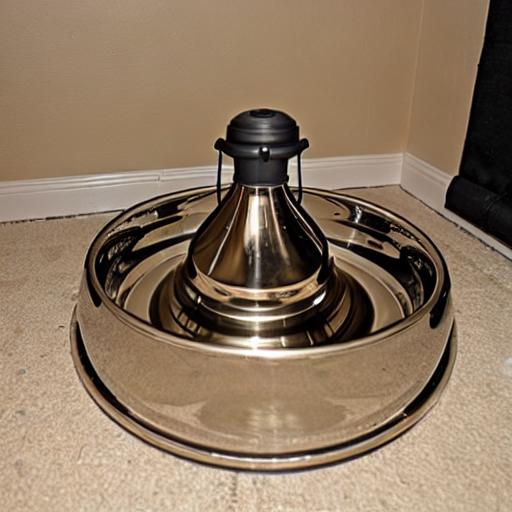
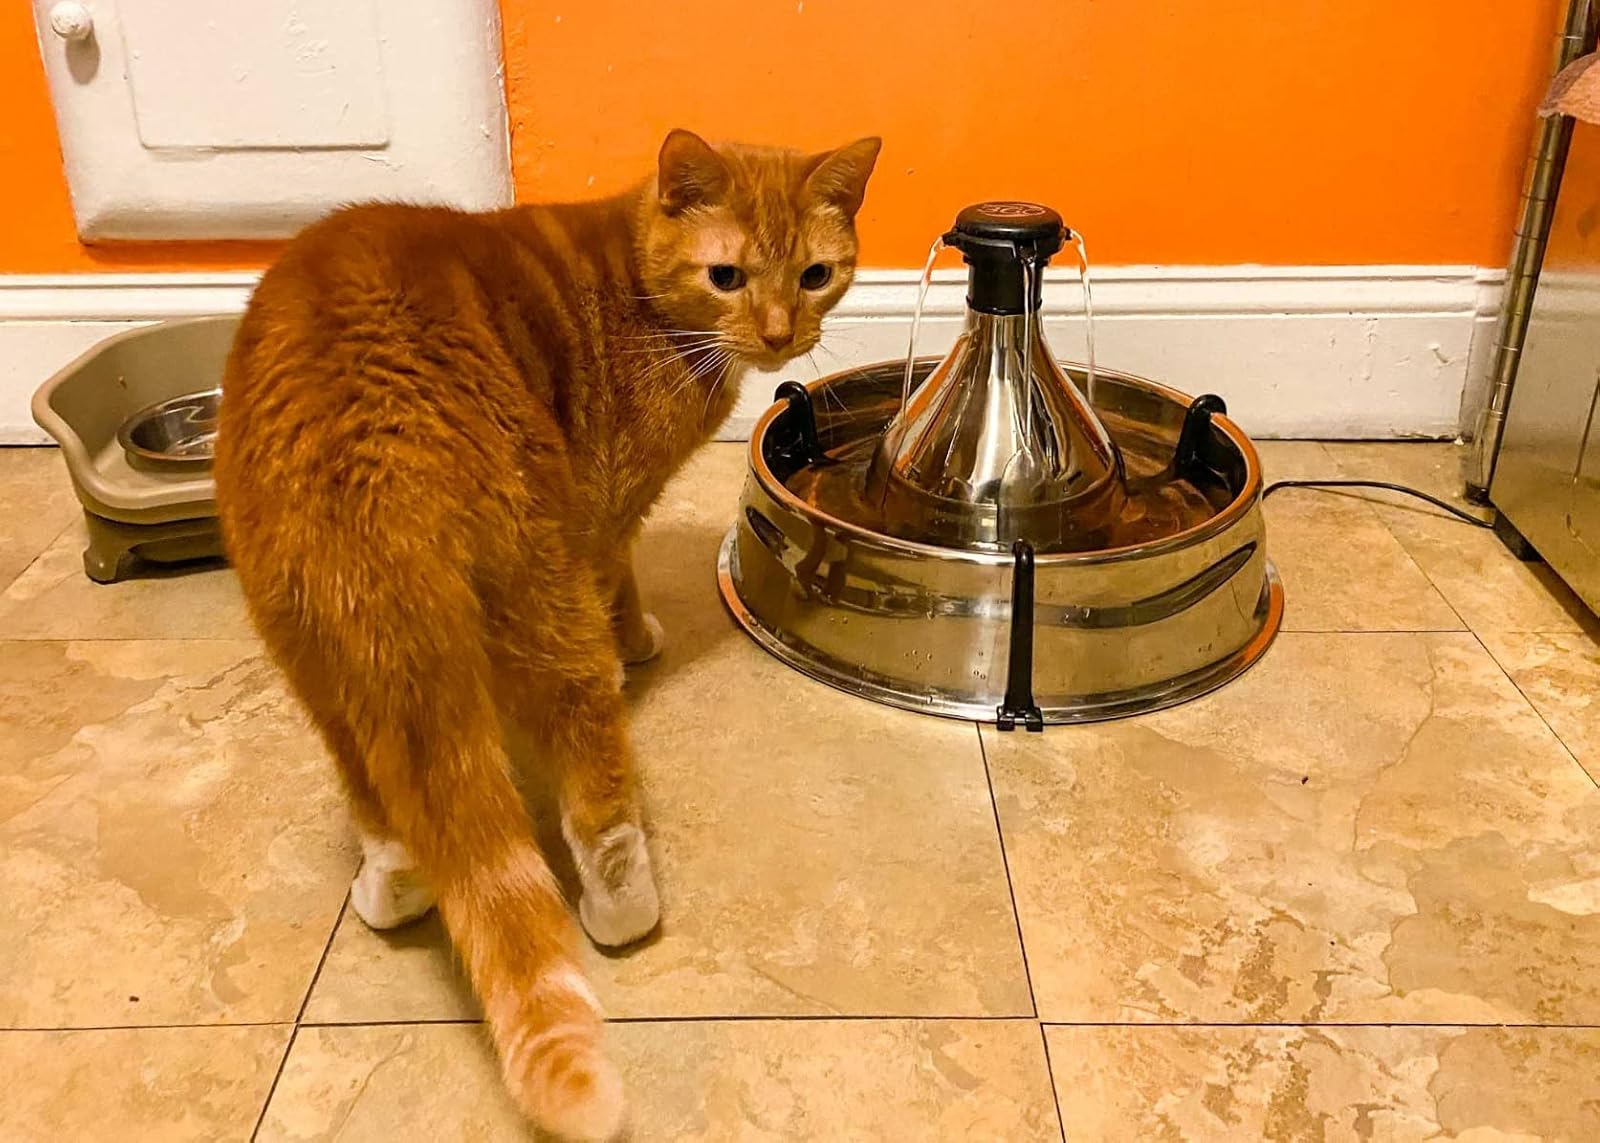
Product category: items_bowl
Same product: no